Promontory Point (Chicago)

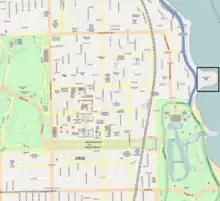
Location of Promontory Point within Chicago's Hyde Park neighborhood

Much of Chicago's lakefront was landfill. To protect this lakefront park land, a seawall or revetment was built by the Chicago Park District in the 1930s. This revetment consists of limestone blocks (with an average weight 2 to 4 tons) arranged in a series of “steps” leading down to the lake. These blocks are supported by a crib structure made from wooden timbers that encloses crushed rock. At the outer edge of the revetment, a series of wooden pilings, held together by a steel rail, keep the limestone blocks from tumbling into the lake.